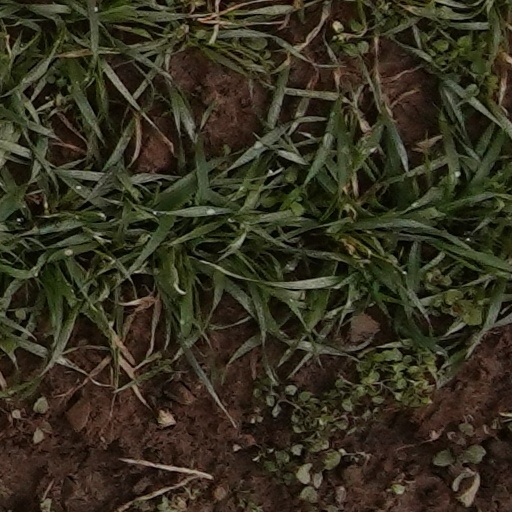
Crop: wheat